Historic Flying Limited

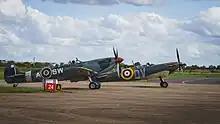
Spitfires N3200 and PT462, operated by the Aircraft Restoration Company from Duxford

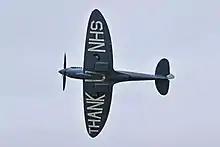
The 'THANK U NHS' Spitfire flew a number of flight routes over NHS & HSC Hospitals in 2020.

In response to the Coronavirus pandemic in 2020, the Aircraft Restoration Company painted the words 'THANK U NHS' on the underside of their Spitfire PR Mk XI PL983 "L". Over the course of 4 months the Spitfire completed a number of flight routes, flying over 250 NHS and HSC sites across the United Kingdom in an effort to thank medical & health workers for their on-going fight against the virus. Simultaneously, the general public was able to donate money to 'The NHS Spitfire' project, with a nominated name from each donation being hand-written onto the Spitfire. As of January 2021, the project has raised over £130,000.00, with all funds going to NHS Charities Together.